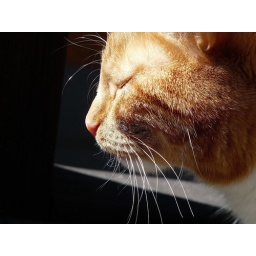
My neighbours cat Safari sitting beside me in our yard and Betzie is resting underneath the bench